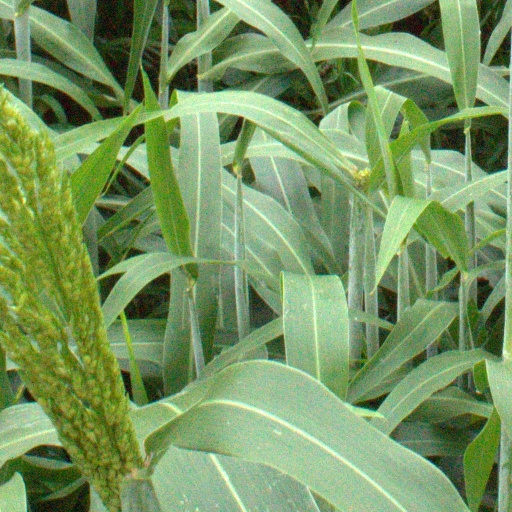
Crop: sorghum